Bridge to Grace

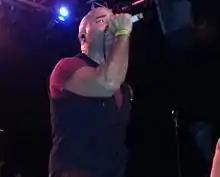
David Garcia

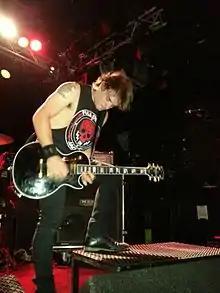
Alex Cabrera

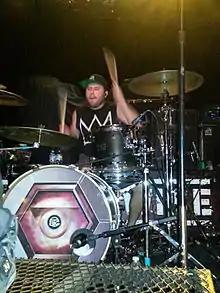
Justin Little

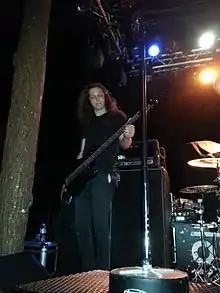
Christian Lowenstein

Around 2007 to 2008, lead guitarist Alex Cabrera and bass guitarist Christian Lowenstein both attended the School of Rock in Atlanta, Georgia. Years later, lead vocalist David Garcia and percussionist Justin Little joined the ensemble that would eventually become Bridge to Grace.